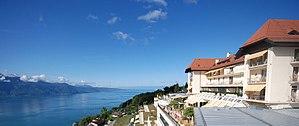
Vue extérieure du bâtiment historique du Mirador Kempinski